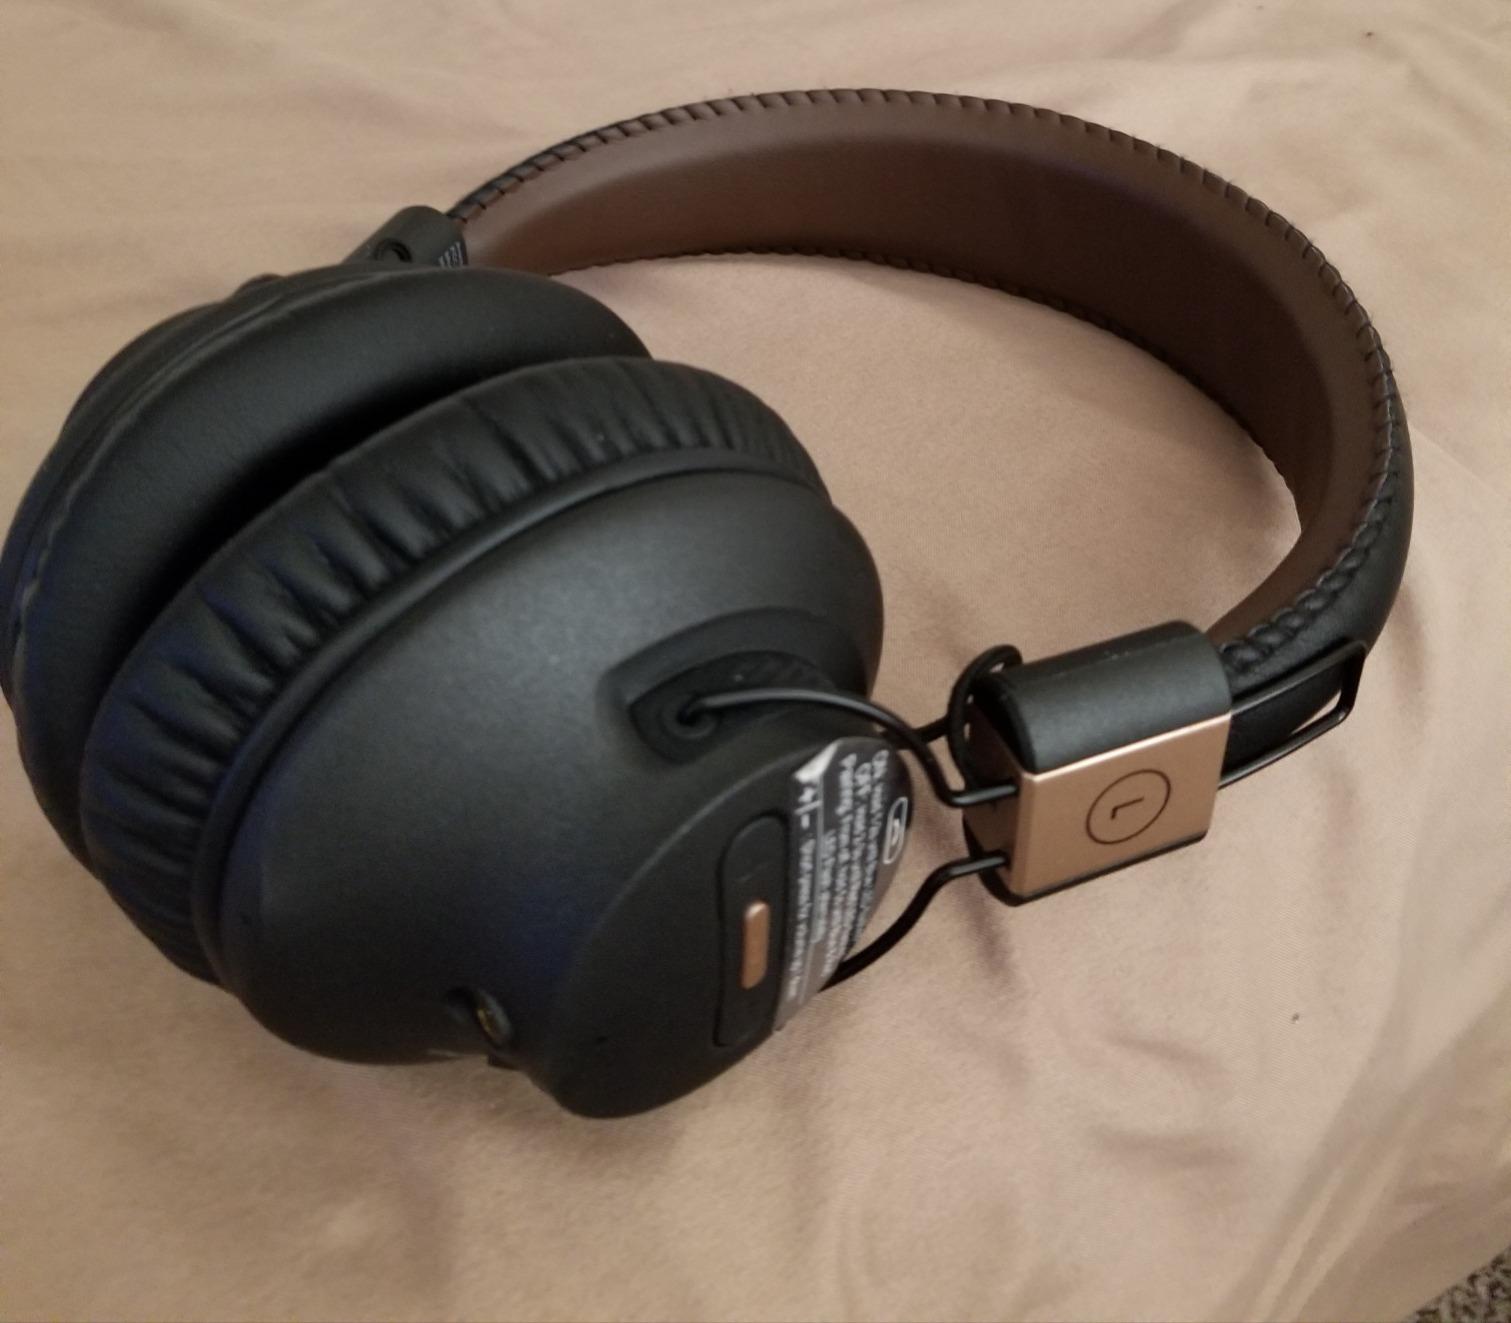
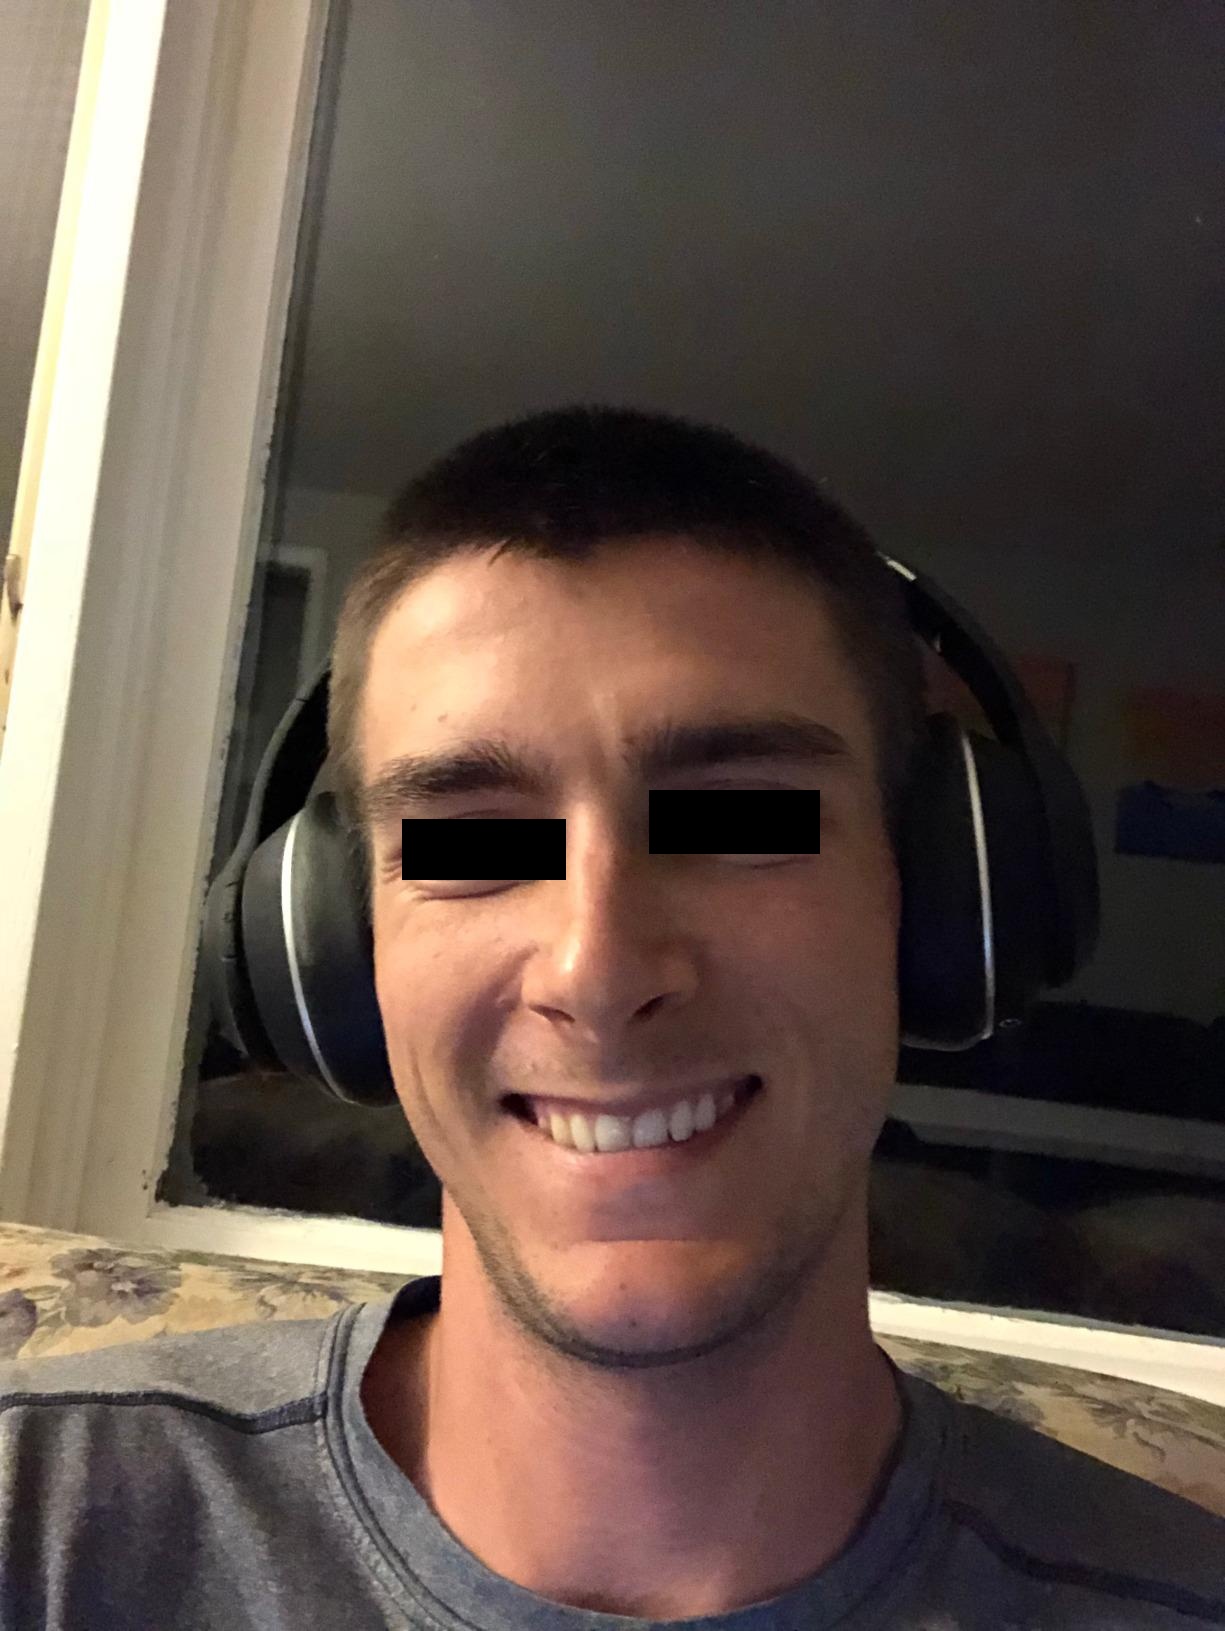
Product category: headphones
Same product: no